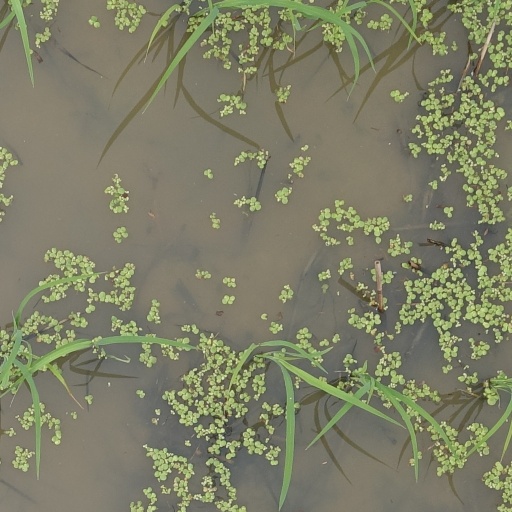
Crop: rice